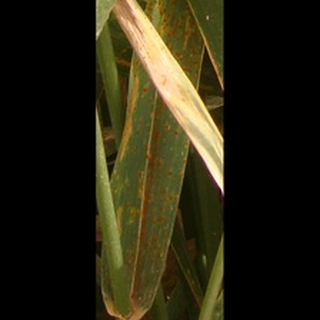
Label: wheat_brown_rust